Danielle Robinson

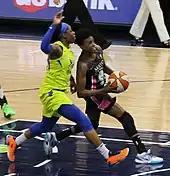
Robinson scoring against Arike Ogunbowale

Robinson quickly established herself as perhaps the quickest athlete in the WNBA. Robinson made the Western Conference All-Star Team in her third season in the league, and led the league in assists per game, earning the WNBA Peak Performer award for assists.